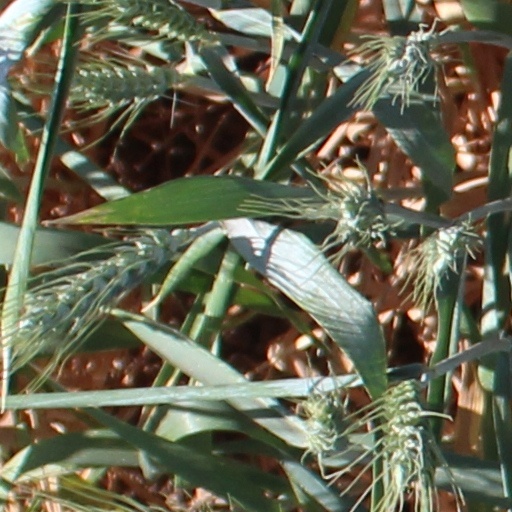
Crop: wheat